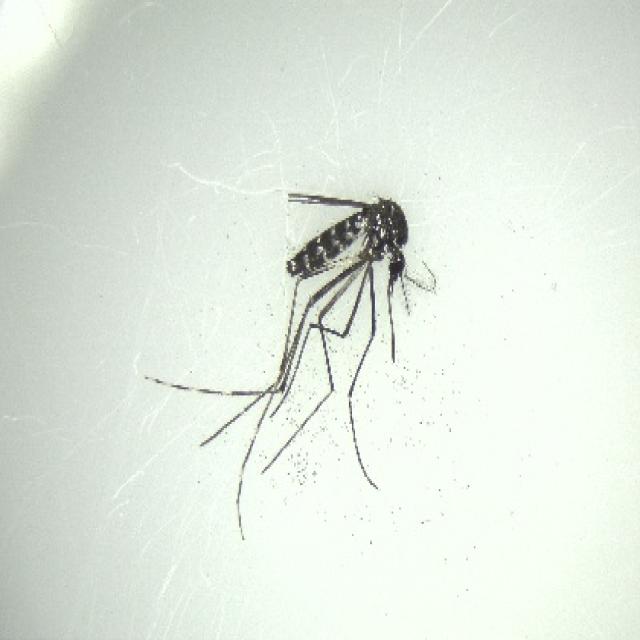
Species: aedes_albopictus